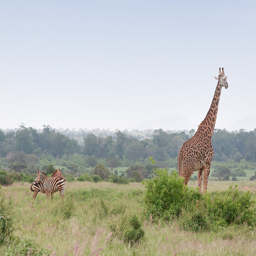
a couple of zebras watch a giraffe walk through the grass
there is a giraffe and a zebra seen in the wild
Wildlife in open range grassy field on sunny day.
A giraffe and some zebras standing about in the wild.
a giraffe and zebras in the bush feeding